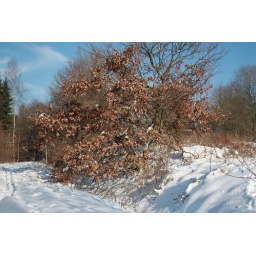
A brown Tree in a white countryside